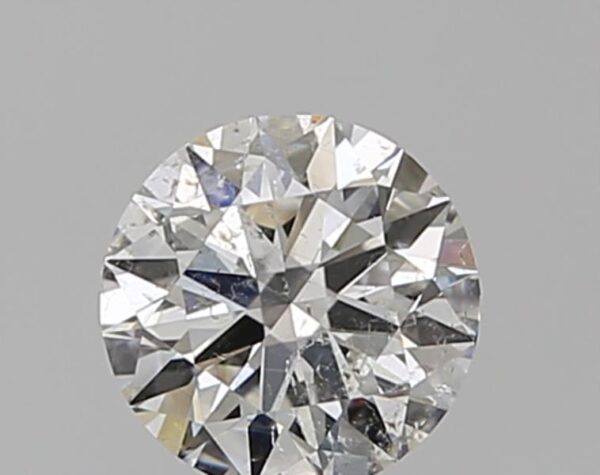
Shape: round
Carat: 0.5
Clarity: SI2
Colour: I
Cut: EX
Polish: VG
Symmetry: EX
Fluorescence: N
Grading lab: GIA
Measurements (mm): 5.08 x 5.11 x 3.12